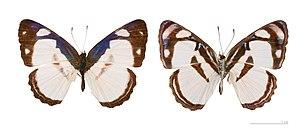
Le genre Dynamine regroupe des insectes lépidoptères de la famille des Nymphalidae et de la sous-famille des Biblidinae, tribu des Eubagini.
Dynamine athemon est une espèce d'insectes lépidoptères de la famille des Nymphalidae, sous-famille des Biblidinae, de la tribu des Eubagini, et du genre Dynamine.
Les Biblidinae sont une sous-famille de lépidoptères de la famille des Nymphalidae.